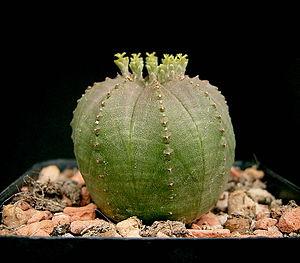
Euphorbia obesa est une espèce subtropicale de plante succulente, du genre Euphorbia de la famille des Euphorbiaceae. Elle est originaire d'Afrique du Sud, notamment de la province du Cap.